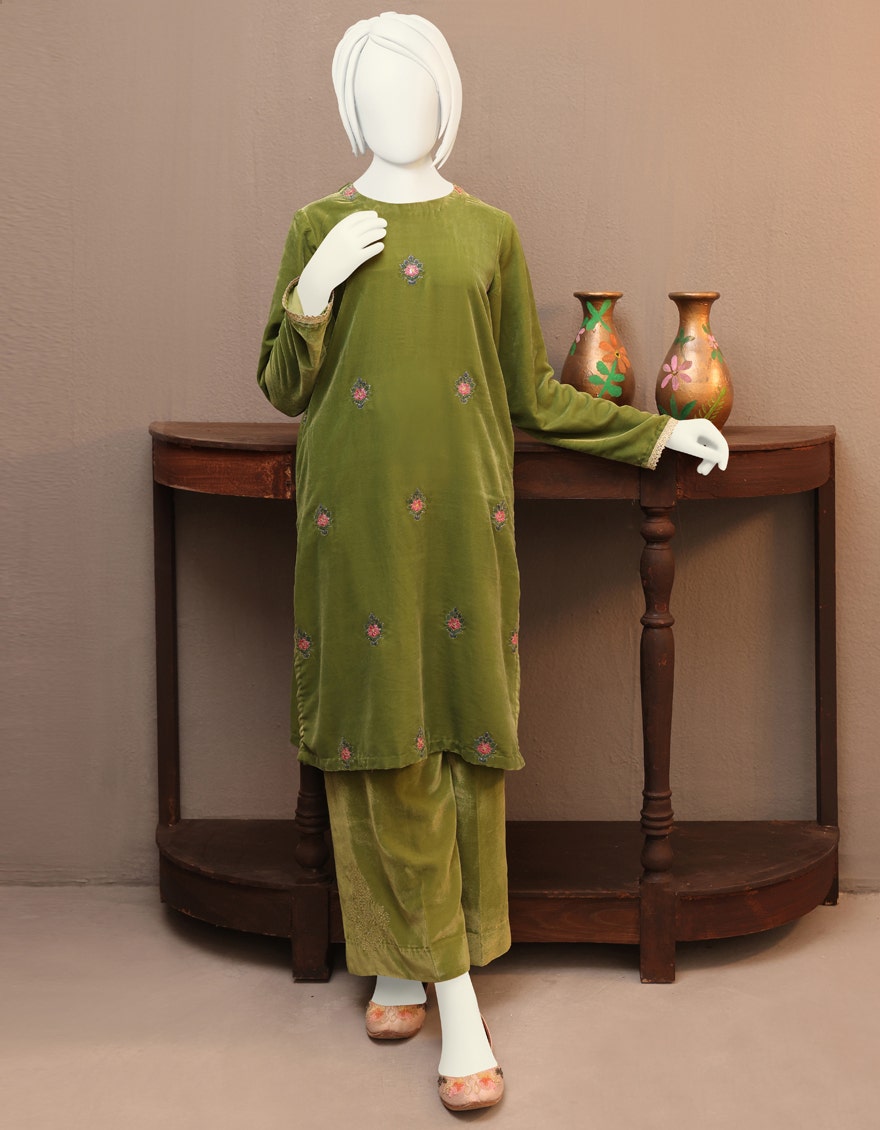
green embroidered long sleeve tunic with matching